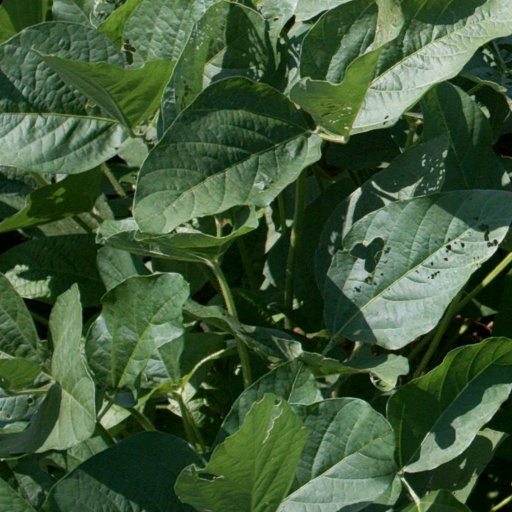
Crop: soybean